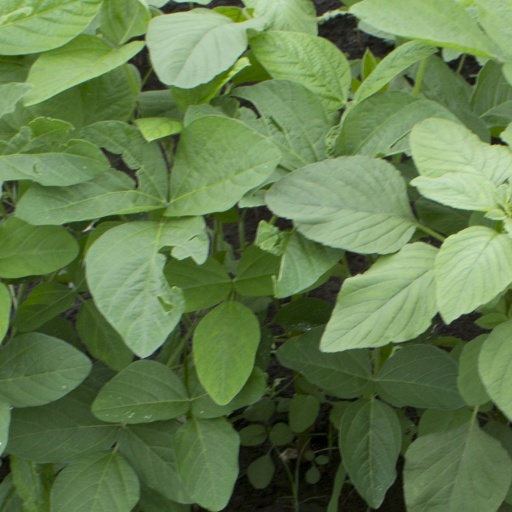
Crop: soybean